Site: brandenburg
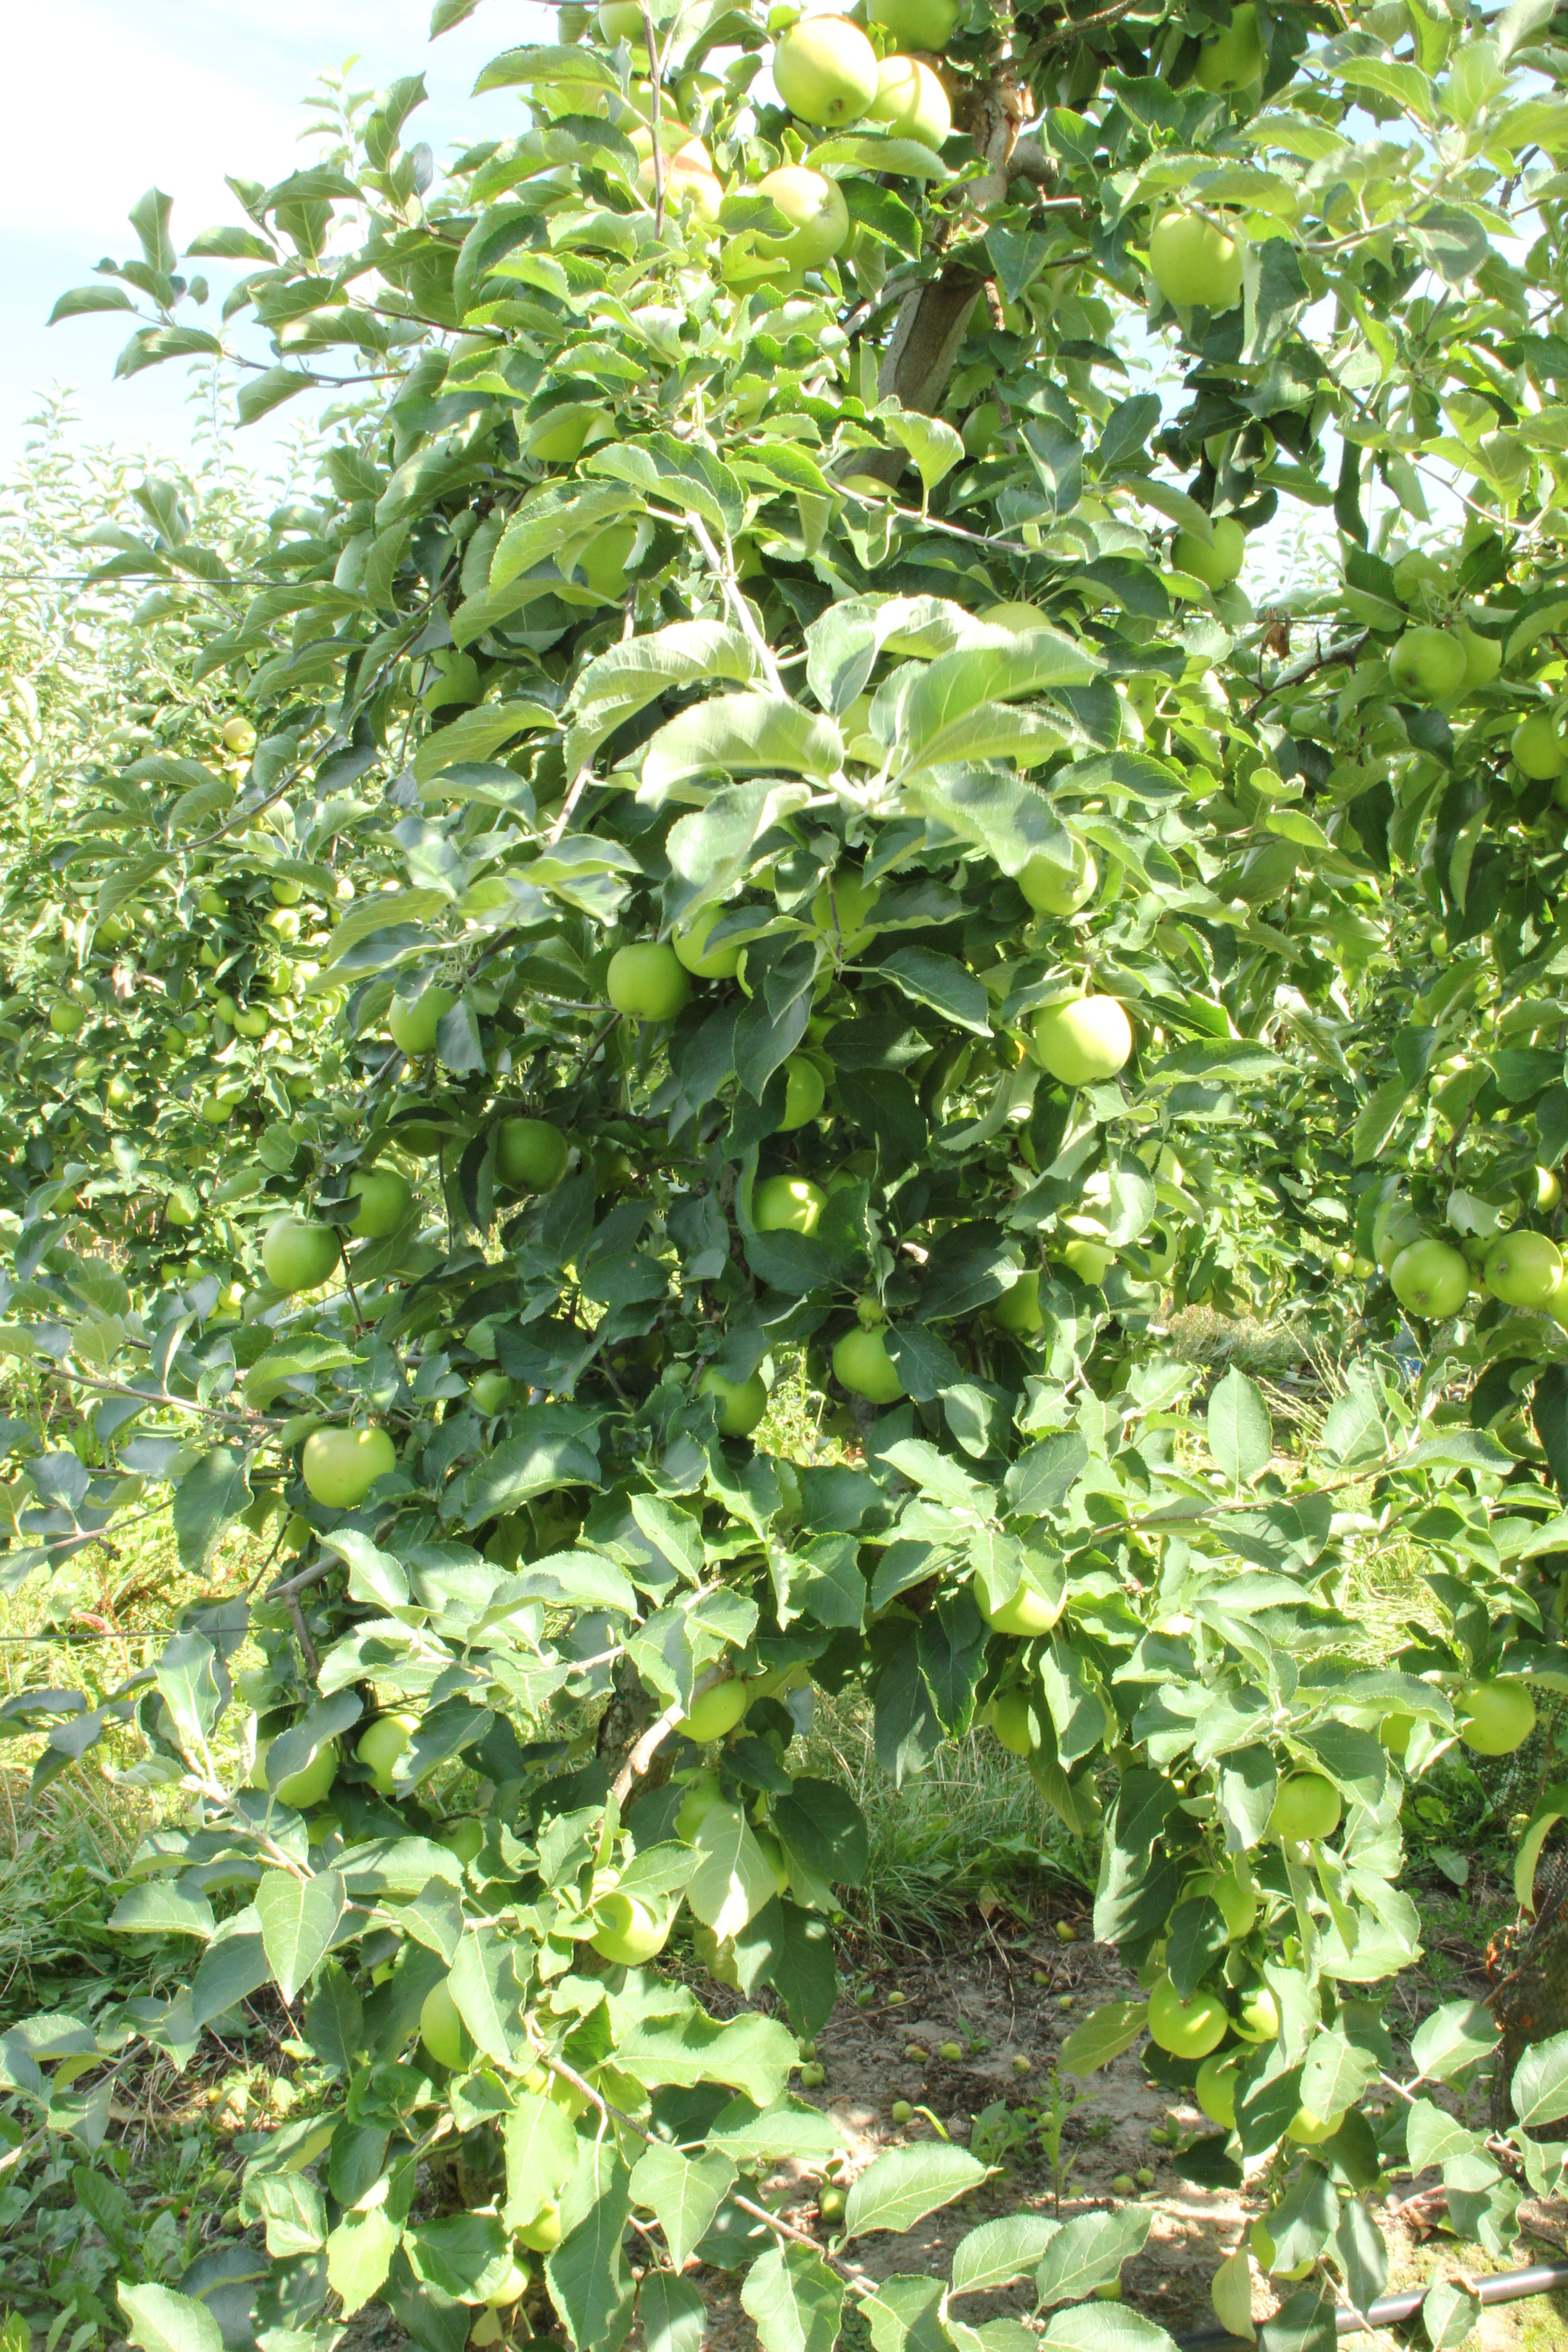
Growth stage (BBCH 77): Development of fruit